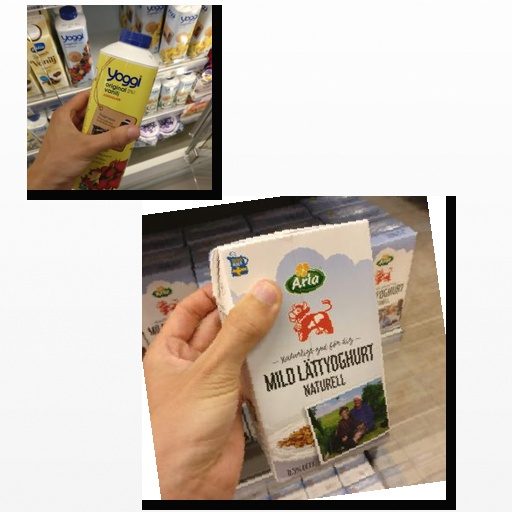
Food items: strawberry_yoghurt, natural_low_fat_yogurt